Asian Mexicans

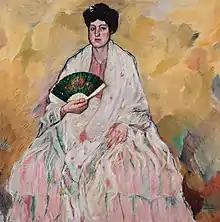
The "mantón de Manila" were originally inspired by the Filipino "pañuelo", both also influenced the later designs of the "rebozo"

Filipinos introduced many cultural practices to Mexico, such as the method of making palm wine, called "tubâ", and the distillation technology used to make mezcal. A genetic study in 2018 found that around a third of the population of Guerrero have 10% Filipino ancestry. Christianized Filipinos comprised the majority of free Asian immigrants ("chino libre") and could own property and have rights that even Native Americans did not have, including the right to carry a sword and dagger for personal protection. It is estimated that around 75,000 Filipinos settled in western Mexico during the colonial era. They intermarried with local mixed-race and indigenous Mexican families who also had Spanish surnames, were Catholic, and were similarly dark-complexioned.